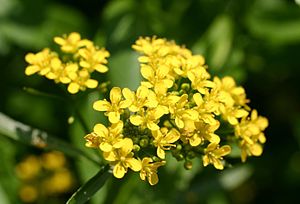
Vandpeberrod
Vandpeberrod er en flerårig, 40-120 cm høj plante i korsblomst-familien. Blomsterne er 9-11 mm med gule kronblade. Skulperne er elliptiske og 3-6 mm lange. I Danmark findes Vandpeberrod hist og her i den sydlige del af landet ved mudrede bredder af vandhuller og vandløb.